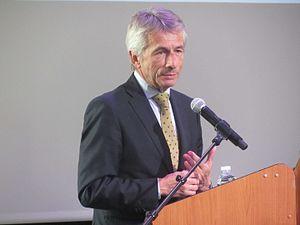
Laurent Beauvais, lors de la clôture des Assises nationales de la médiation numérique, à la MRI de Caen. This document was produced using the Canon PowerShot SX230 HS lent by Wikimedia France. brezhoneg
Laurent Beauvais, né le 24 juin 1952 à Nogent-le-Rotrou, est un homme politique français, dernier président du conseil régional de Basse-Normandie et actuel président d'Argentan Intercom.